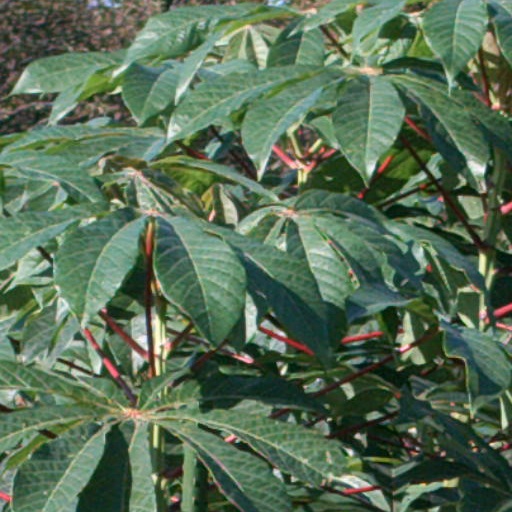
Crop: cassava